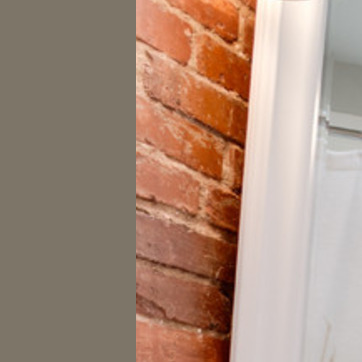
Material: brick